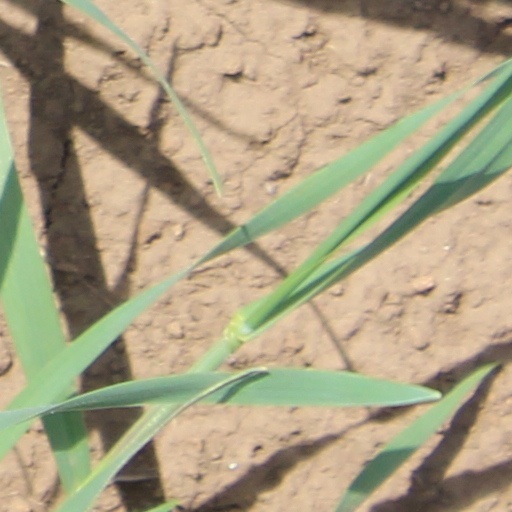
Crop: wheat